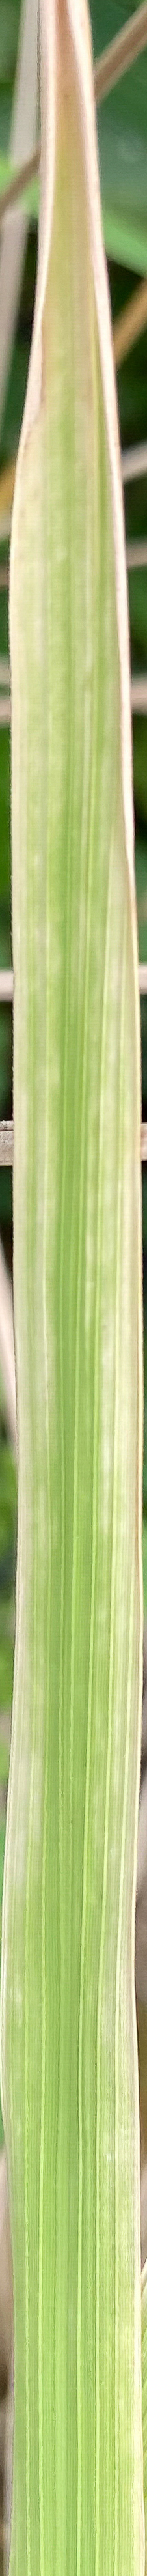
Nhãn: N